Rangi Chase

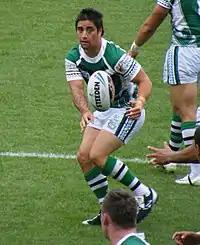
Chase playing for the New Zealand Māori in 2008

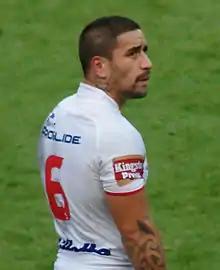
Chase playing for England in 2013

Chase was named for the New Zealand training squad for the 2008 Rugby League World Cup. Instead he played for the New Zealand Māori team.